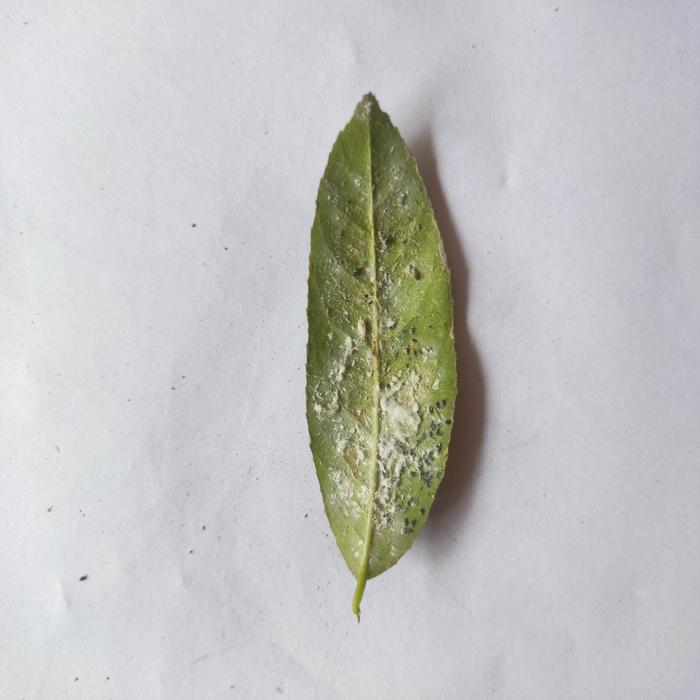
Crop: Lemon
Leaf condition: Sooty_Mold